Temperate Australasia

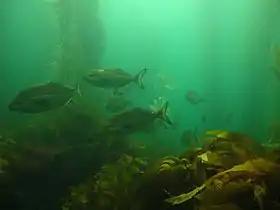
Kelp forest off the coast of Tasmania, Australia

Temperate Australasia is a biogeographic region of the Earth's seas, comprising the temperate and subtropical waters of Australia and New Zealand, including both the Indian Ocean and Pacific coasts of the continent and adjacent islands. It is a marine realm, one of the great biogeographic divisions of the world's oceans.